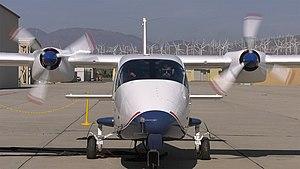
Les avions-X, ou X-planes en anglais, sont une série d'aéronefs expérimentaux, développés par les États-Unis en vue d'étudier et de développer des technologies novatrices ou de nouveaux concepts aérodynamiques. Certains de ces appareils, comme les Bell X-1 et North American X-15 ont été très médiatisés, le plus souvent pour faire valoir l'avance technologique américaine, d'autres comme le X-16 ont été entourés du plus grand secret. Le premier avion-X, le Bell X-1 fut piloté par Chuck Yeager le 19 janvier 1946.